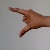
The image shows a hand gesture representing the letter 'Z' in Indian Sign Language.